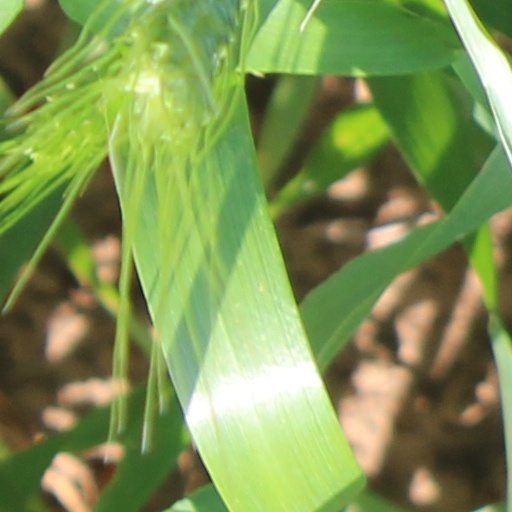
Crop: wheat